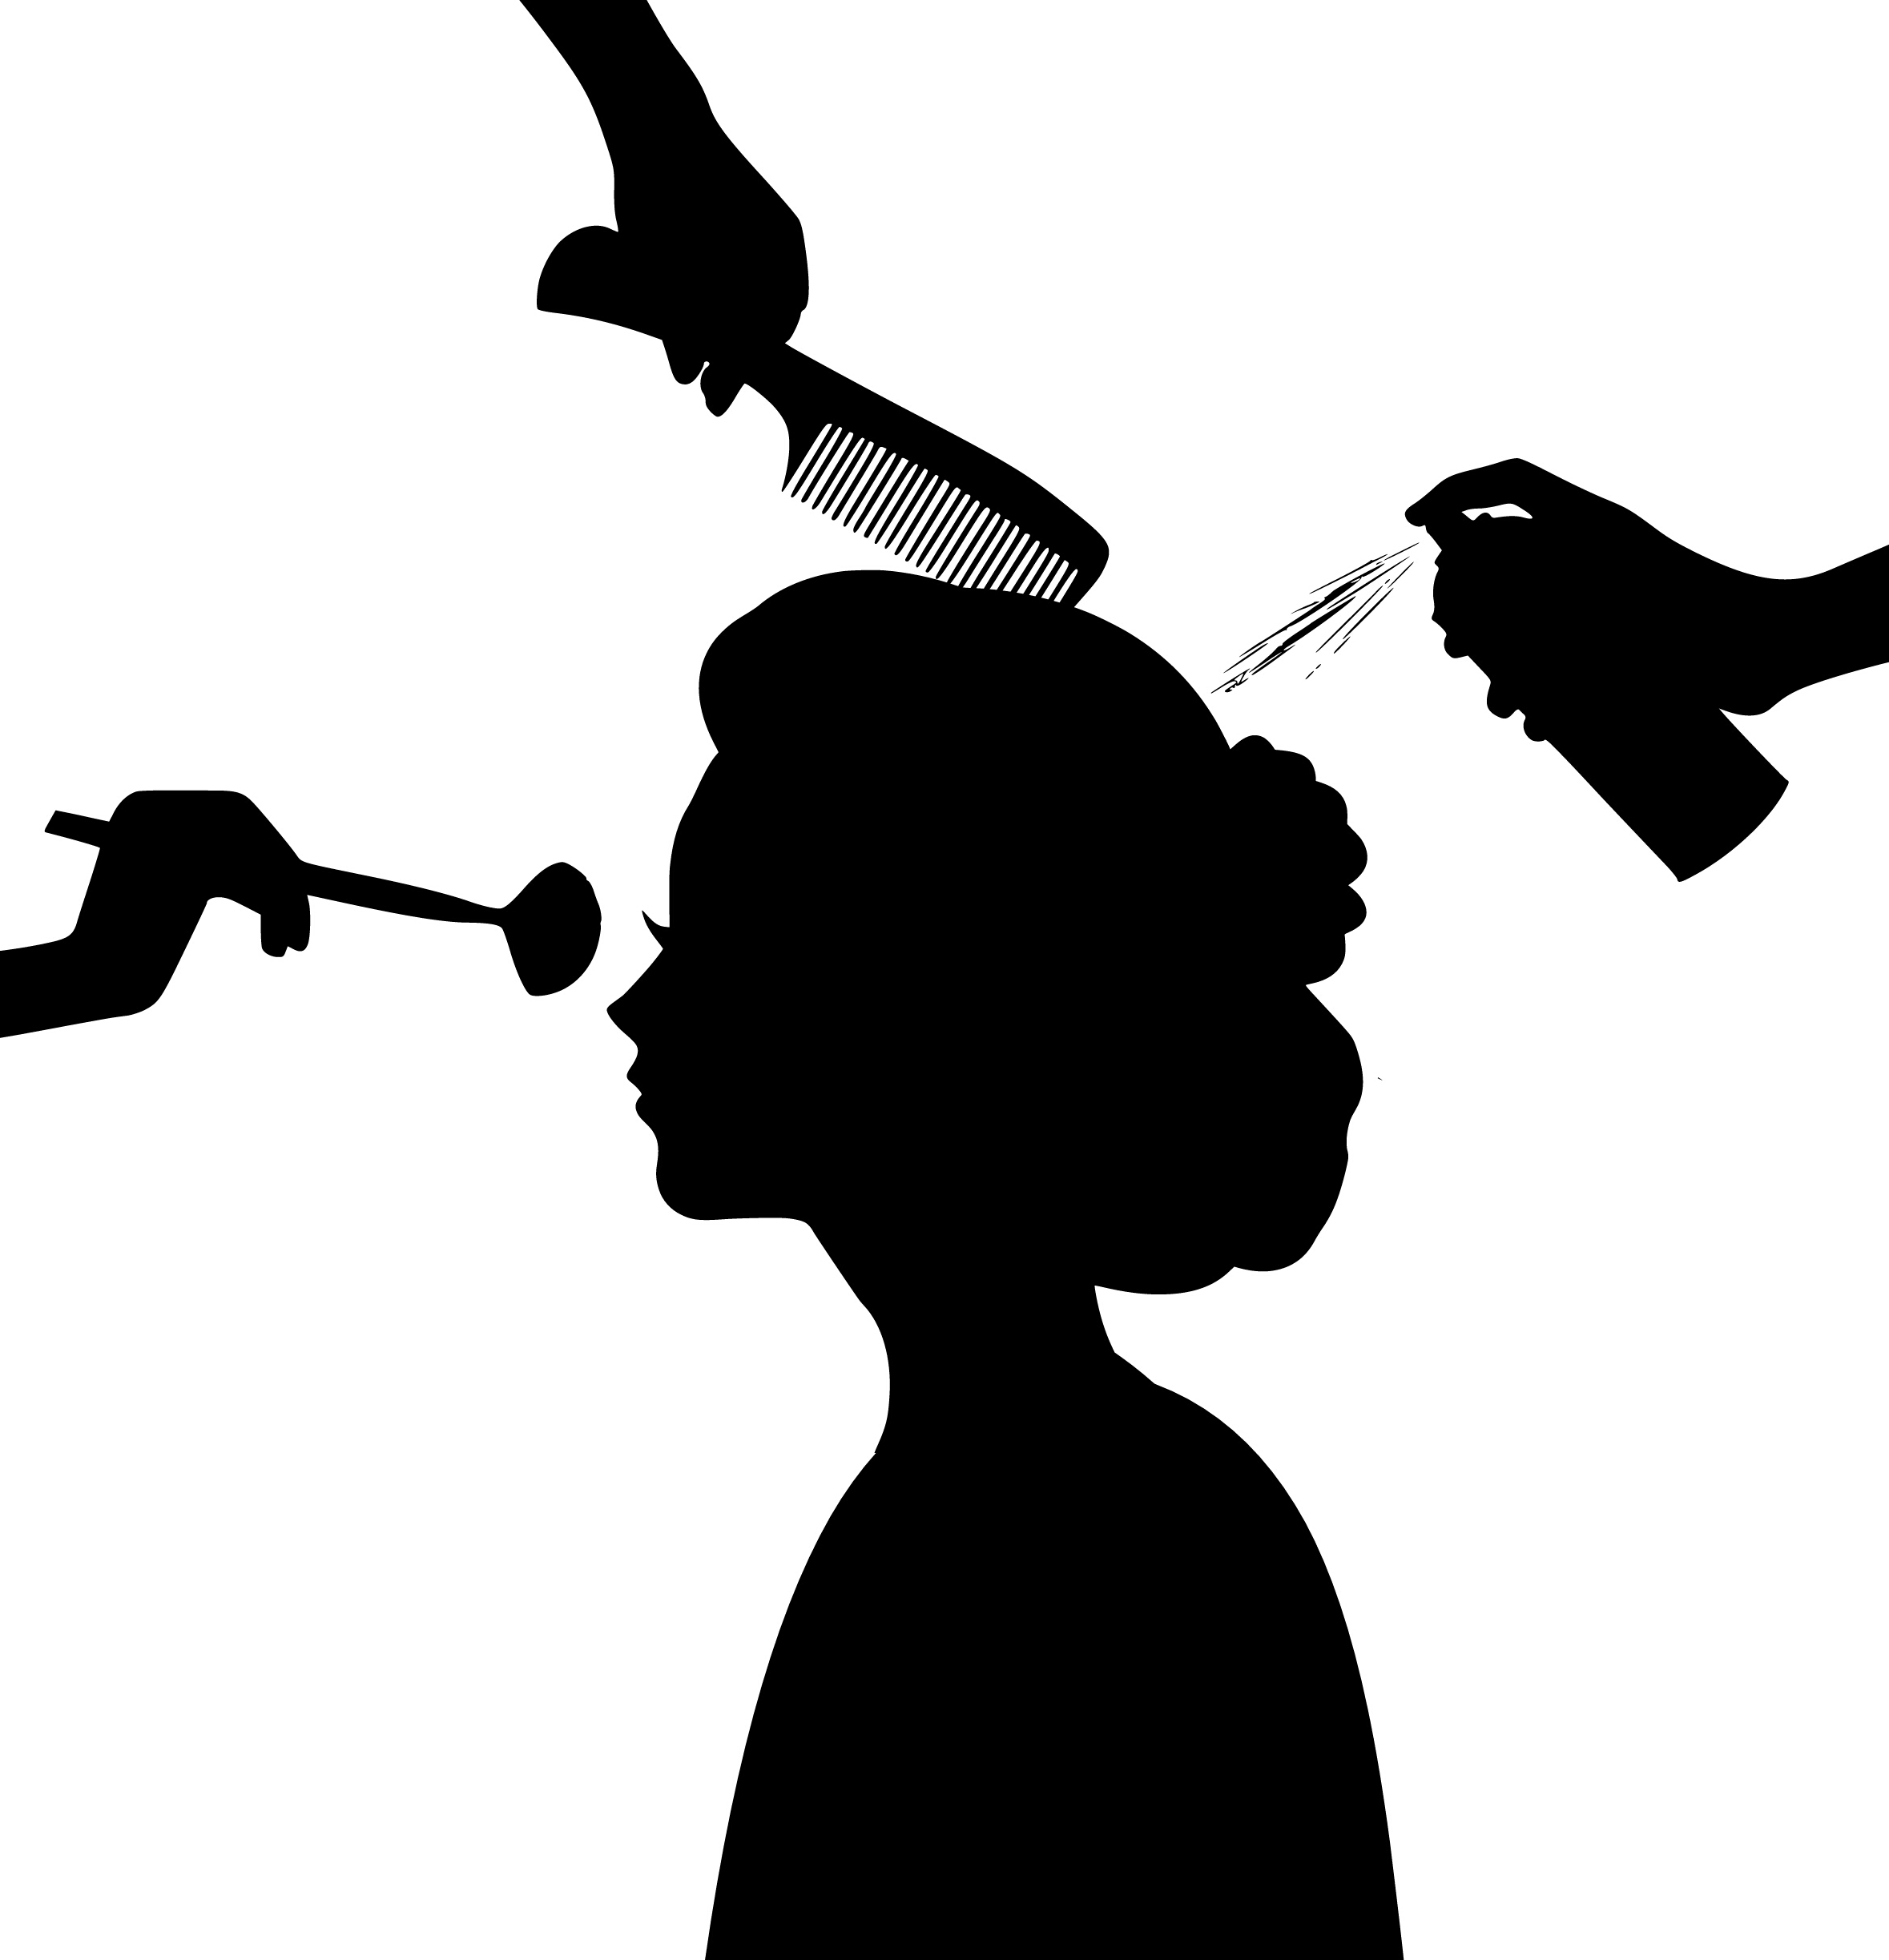
silhouette, beauty, salon, hair salon, hairdressing, hair, hairdresser, spa, cosmetics, barber, barbershop, beautiful, care, face, glamour, haircut, health, makeup, style, stylist, woman, black and white, human behavior, monochrome, monochrome photography, font, communication, illustration, art